Bongal Kheda

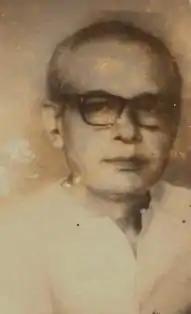
Robin Dey, an ethnic Bengali Hindu writer of Assamese language teenage literature was forced to leave Assam.

Beginning in 1826, the British East India Company gradually brought the entire Northeast India under control and included Assam in the Bengal Presidency. Over time educated elite Bengali Hindus began occupying colonial administrative and professional positions, locally they were called as Babus and the emerging Assamese nationalists began looking at both the British as well as this class of Bengalis as outsiders. The concern for rapidly increasing amount of refugees arriving from East Bengal and later newly formed East Pakistan in the 1940s, created tension among the Indigenous Assamese people and many tribes in the state. The first influx of Hindu refugees in considerable number was in October 1946 following the Noakhali riots. By May 1949 the number of total refugees reached two-and-half lakhs increasing up to 2,740,455. In May 1948, ethnic tension escalated between the Assamese people and the Bengali Hindus in the Paan bazaar area of Guwahati, which soon spread to different parts of Assam. Bengali-owned shops were looted in Guwahati. Abusive wall graffiti were put out across the streets of Guwahati such as "Who ate all the fish?, the Bengalis! So out with them." In 1956, there were widespread disturbances in the erstwhile undivided Goalpara district, when the States Reorganization Commission visited the district to ascertain the feasibility of the district's merger with West Bengal. Sarat Chandra Sinha, the Congress MLA who would later be the Chief minister of Assam, is known to have rallied in different parts of Goalpara district and made provocative speeches against the Bengali Hindus, instigating mob violence against them. Around 250 Bengali medium schools were converted to Assamese medium schools overnight. As per a letter by PM Jawaharlal Nehru to the Assam government, at least one Bengali Hindu was stabbed.